Lise Nøstvold

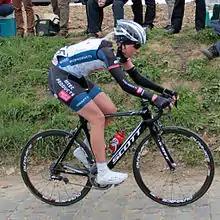

Lise Nostvold (born 14 February 1987) is a road cyclist from Norway. She won the Norwegian National Road Race Championship in 2010. She participated at the 2012 UCI Road World Championships.